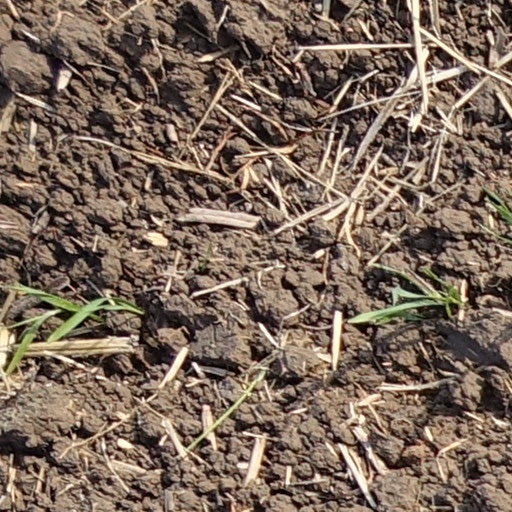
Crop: wheat